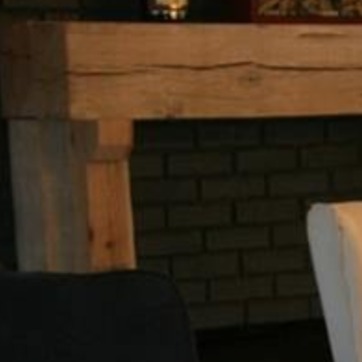
Material: brick